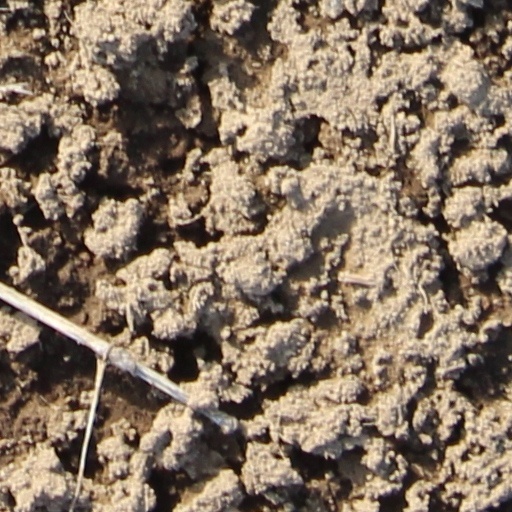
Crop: wheat